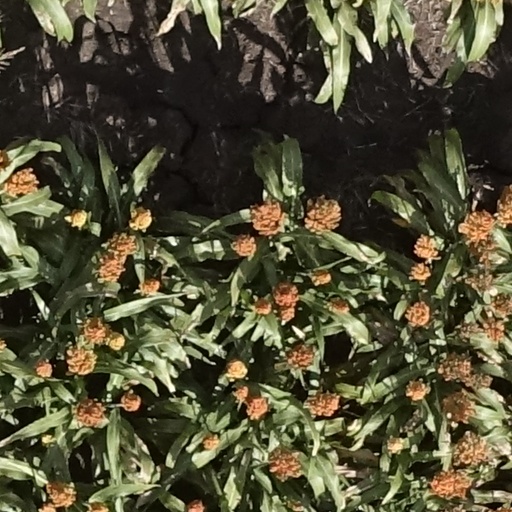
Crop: sorghum